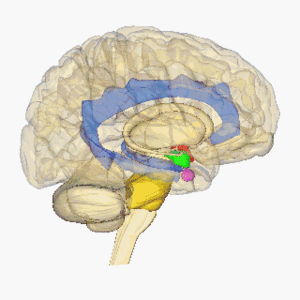
Le cerveau humain a la même structure générale que le cerveau des autres mammifères, mais il est celui dont la taille relative par rapport au reste du corps est devenue la plus grande au cours de l'évolution. Si la baleine bleue a le cerveau le plus lourd avec 6,92 kilogrammes contre environ 1,5 kg pour celui de l'homme, le coefficient d'encéphalisation humain est le plus élevé et est sept fois supérieur à celui de la moyenne des mammifères. L'augmentation du volume cérébral humain vient en grande partie du développement du cortex cérébral qui est bien distinct de celui des autres Primates, en particulier les lobes frontaux qui représentent plus de 30 % de la surface cérébrale et interviennent essentiellement dans la planification, le langage et le mouvement volontaire. Près de la moitié du cortex cérébral est consacré à l'analyse sensorielle, principalement la vision.